Auntie Fee

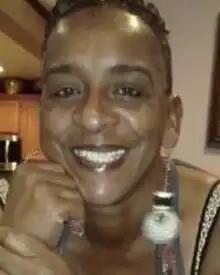

Felicia Arlene O'Dell (May 7, 1957 – March 18, 2017), best-known by her moniker "Auntie Fee", was an American YouTube personality and viral cooking star based in Los Angeles, California, whose YouTube videos have earned, and continue to earn, millions of views and likes. Auntie Fee first gained popularity on YouTube in the early 2010s with her foul-mouthed, highly descriptive, no-holds-barred style of cooking videos.